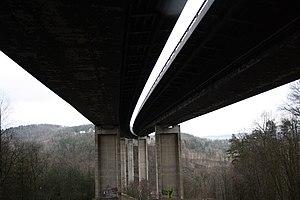
Cette liste de ponts de Tchéquie présente les ponts remarquables de Tchéquie, tant par leurs caractéristiques dimensionnelles, que par leur intérêt architectural ou historique.